Pacaembu Stadium

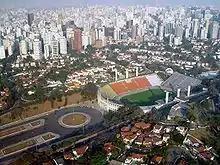
Aerial view of the Stadium and Charles Miller Square

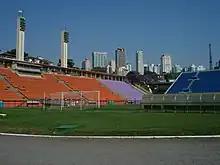
Interior view of the pitch and stands

The first match ever played at Pacaembu Stadium took place on 27 April 1940, when Palestra Itália (now known as SE Palmeiras) defeated Coritiba, 6-2. The first goal in the stadium was scored by Coritiba's Zequinha. Later that day, Corinthians beat Atlético Mineiro 4–2 on the same ground. Both matches were part of the Taça Cidade de São Paulo competition.